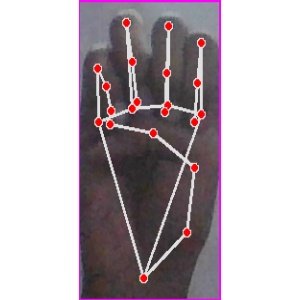
अक्षर: म